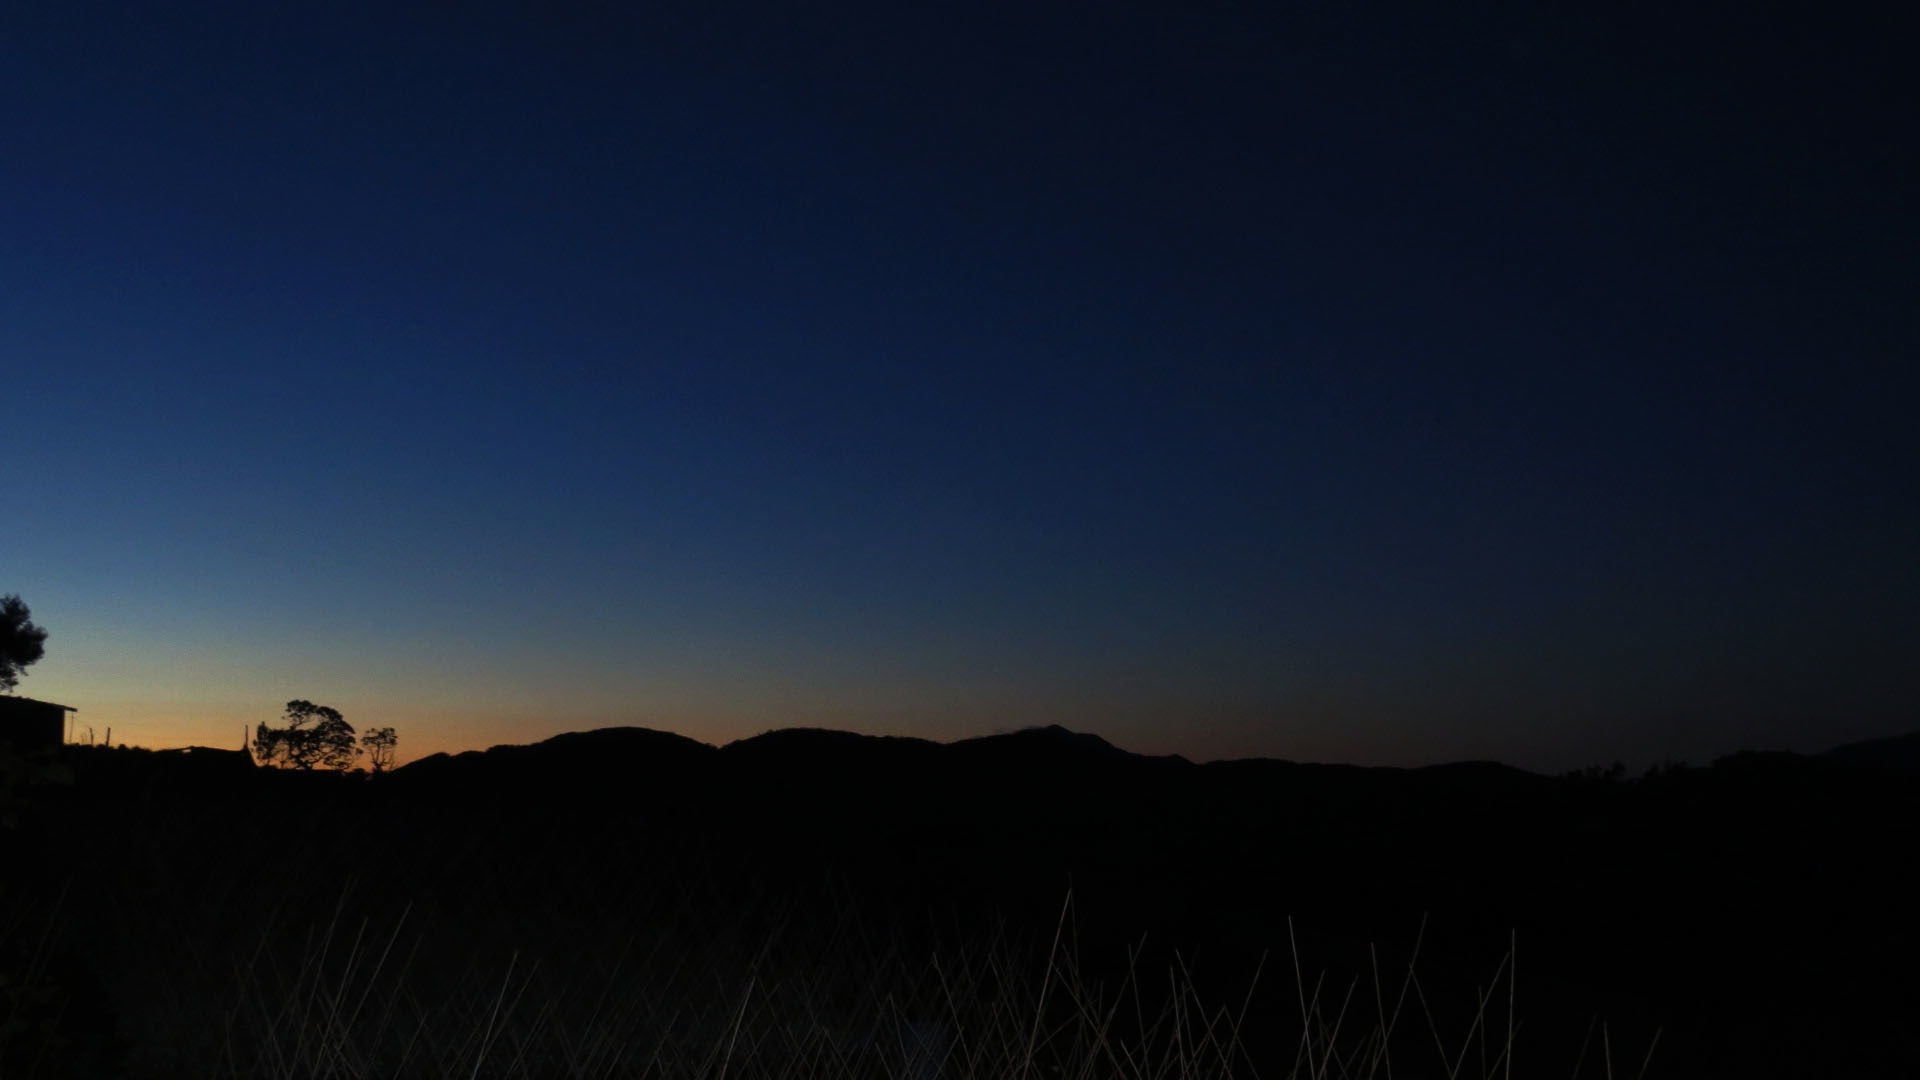
horizon, mountain, cloud, sky, sunrise, sunset, night, morning, hill, dawn, atmosphere, dusk, evening, darkness, atmospheric phenomenon